2013 Israeli legislative election

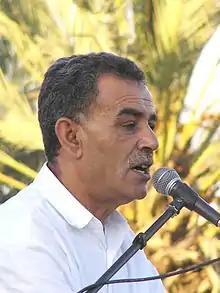
Balad's chairman – Jamal Zahalka.

Primaries were held on 10 November 2012 for the party list for the upcoming elections. The party list is as follows (in order): Mohammad Barakeh (party chairman), Hana Sweid, Dov Khenin, Afu Agbaria, Nabila Espanioly, and Ayman Odeh.